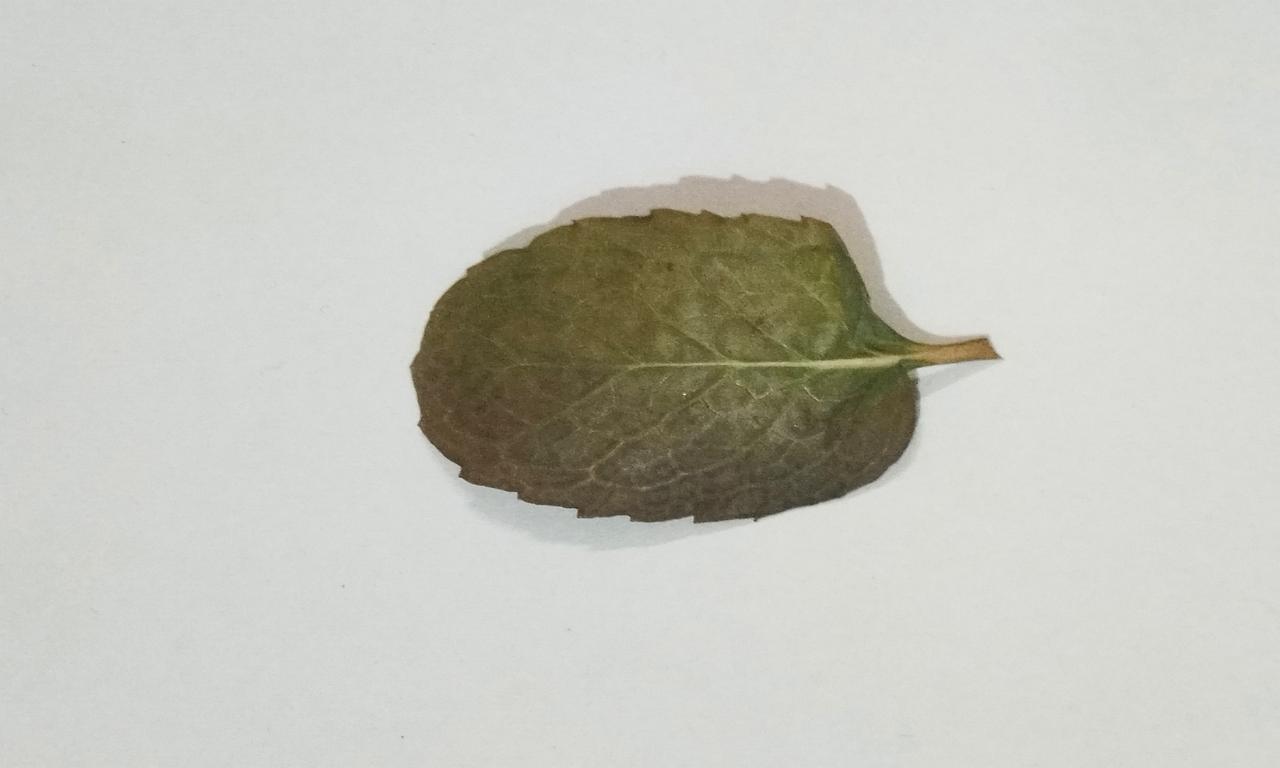
Label: Dried